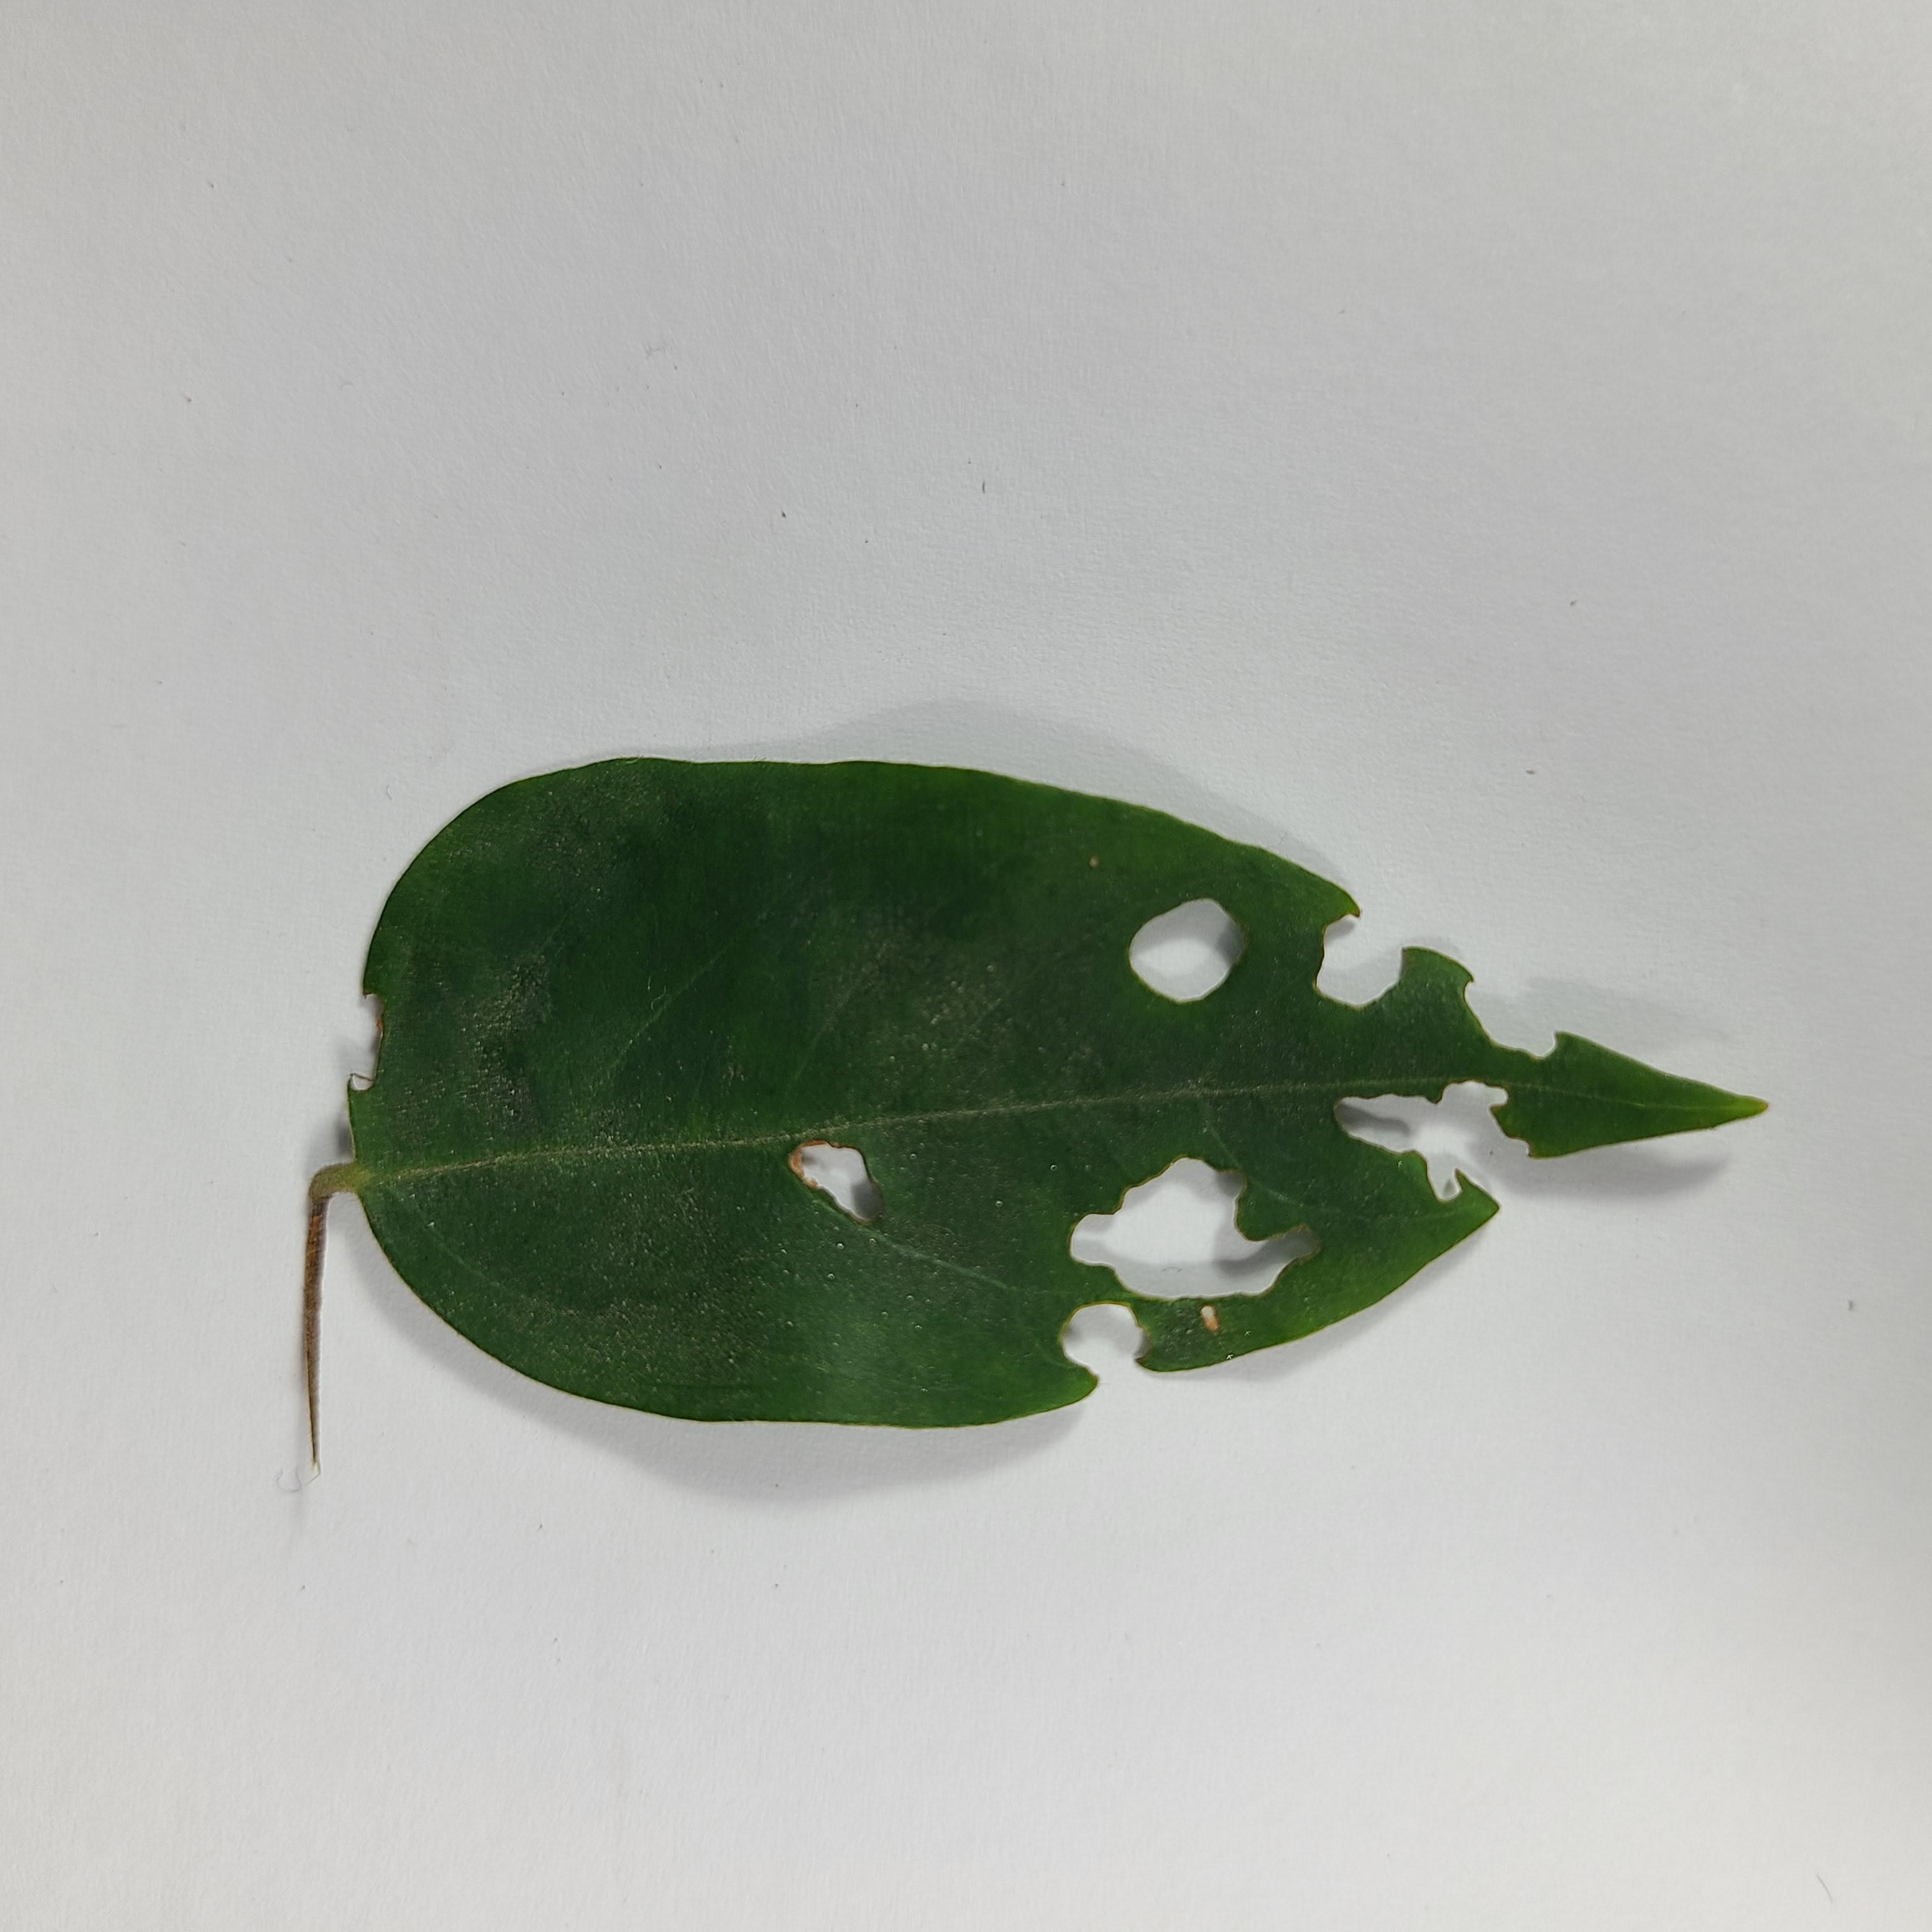
Label: Insect Hole leaves